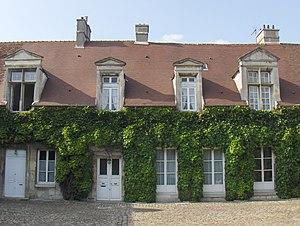
Hôtel de Beauvais, la plus ancienne maison de Chantilly.
Chantilly est une commune française située dans le département de l'Oise, en région Hauts-de-France. Située au cœur de la forêt de Chantilly, dans la vallée de la Nonette, elle se trouve au centre d'une agglomération d'environ 37 000 habitants. Au dernier recensement de 2017, la commune comptait 10 863 habitants appelés les Cantiliens.